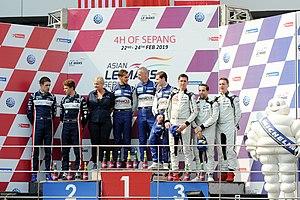
4 Heures of Sepang 2019 - Asian Le Mans Series - Podium
La saison 2018-2019 des Asian Le Mans Series était la septième saison de ce championnat et s'est déroulé du 23 novembre 2018 au 24 février 2019 sur un total de quatre manches.